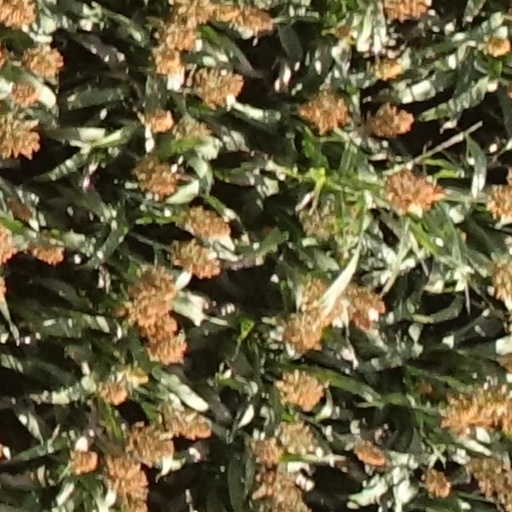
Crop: sorghum